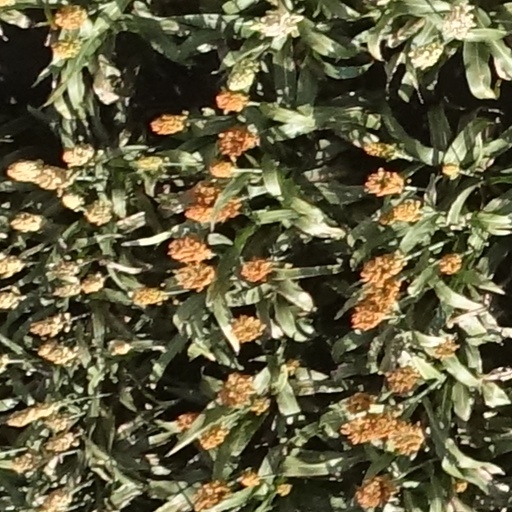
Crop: sorghum